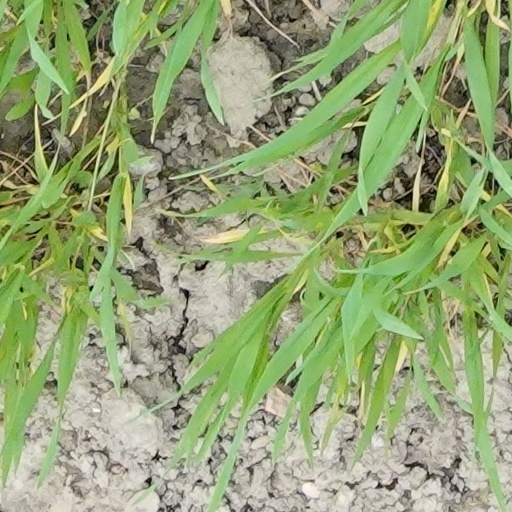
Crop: wheat